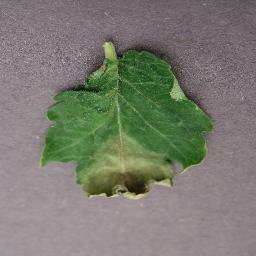
Label: Tomato___Late_blight